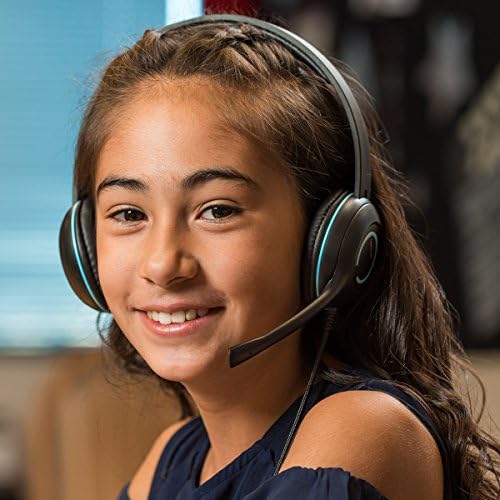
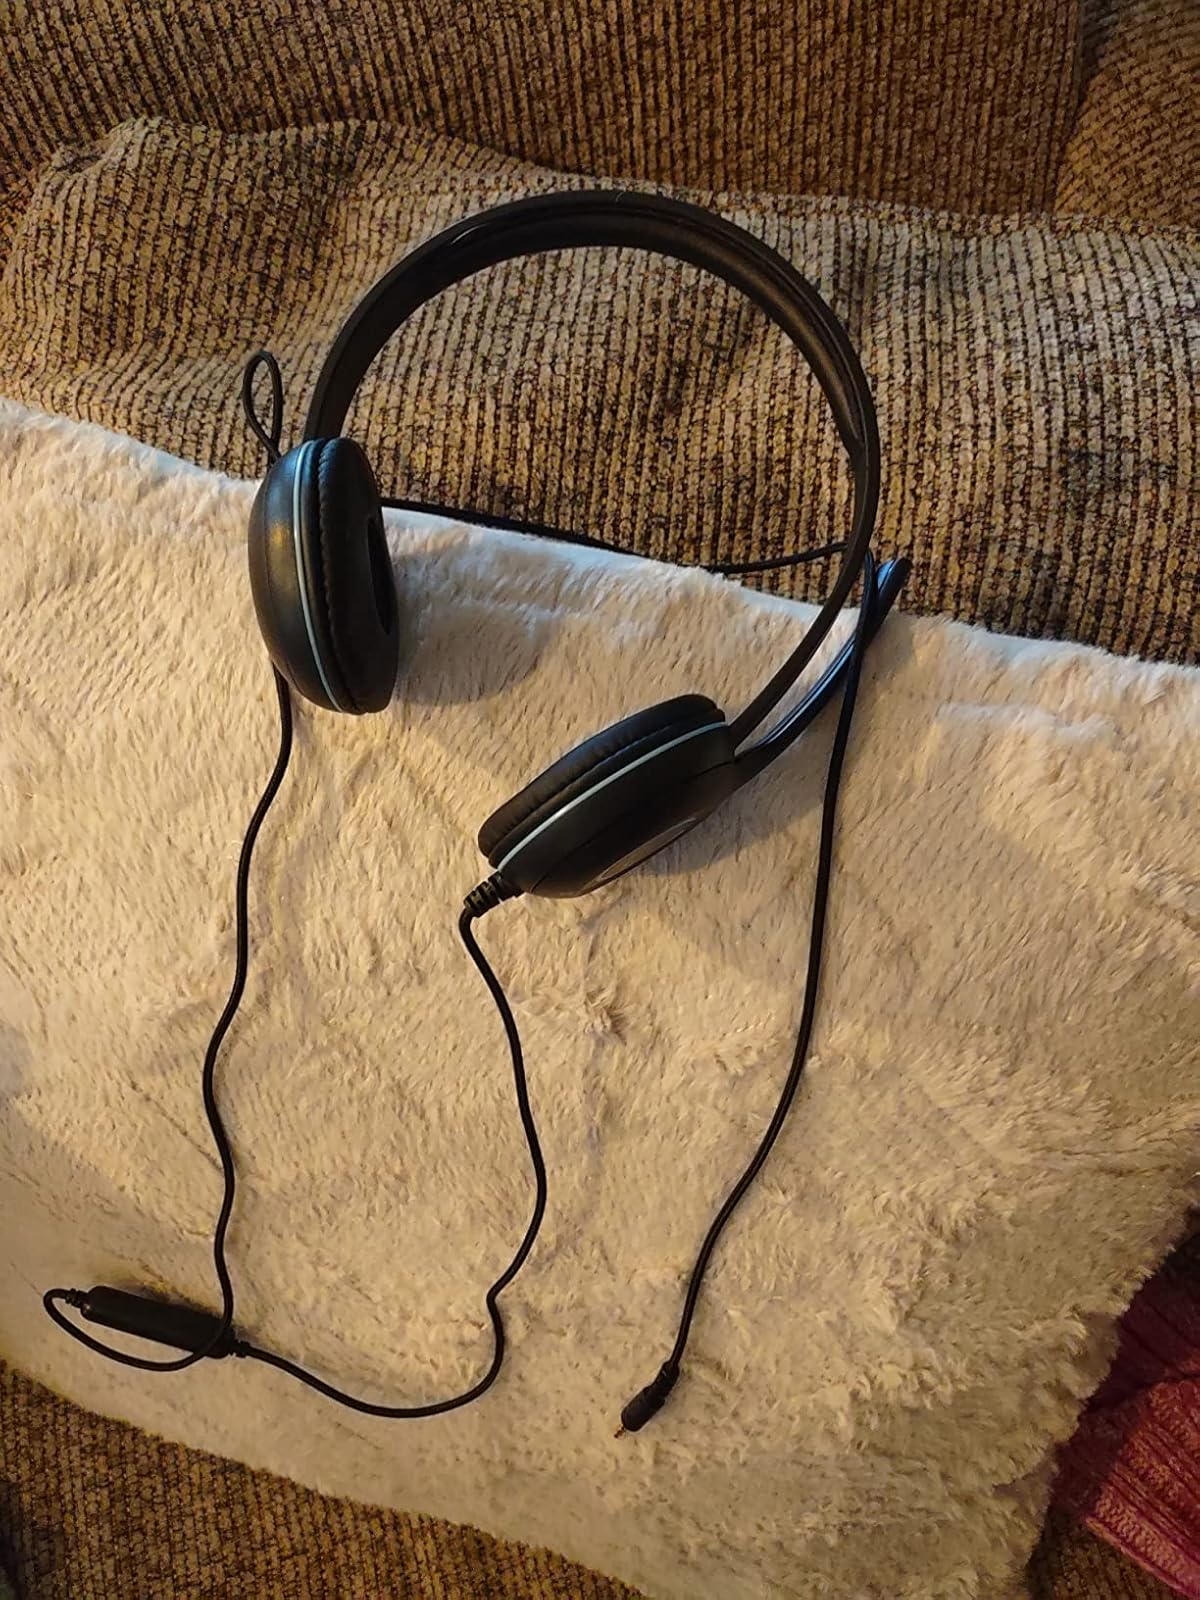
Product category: headphones
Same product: yes